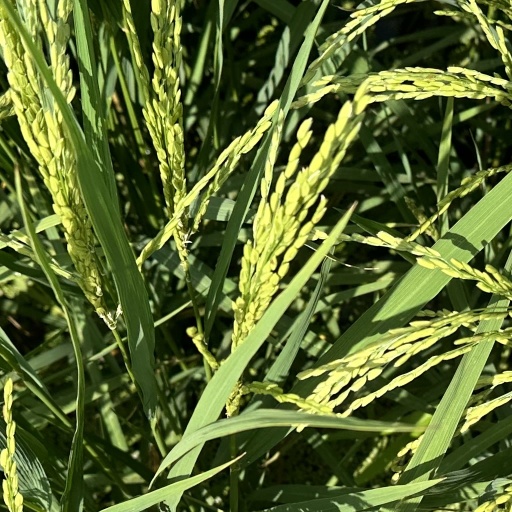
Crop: rice